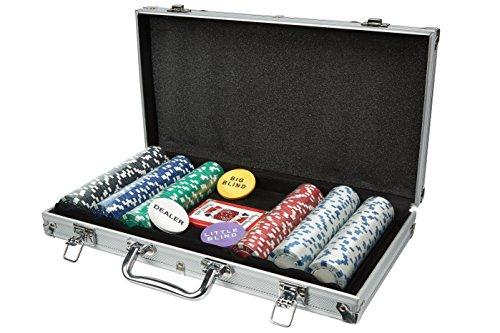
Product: Ideal Win Big! Poker Case - 300 Piece Set
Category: Toys & Games | Games & Accessories | Board Games
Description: Includes a case, 2 decks of cards, 5 dice, 300 Poker Chips and big blind, little blind, and dealer buttons.
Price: $25.99
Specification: ProductDimensions:15.2x2.8x9.2inches|ItemWeight:2.29pounds|ShippingWeight:2.3pounds(Viewshippingratesandpolicies)|DomesticShipping:ItemcanbeshippedwithinU.S.|InternationalShipping:ThisitemcanbeshippedtoselectcountriesoutsideoftheU.S.LearnMore|ASIN:B01C6FJ5KW|Itemmodelnumber:320010-3|Manufacturerrecommendedage:8-15years